Jacques van Lier

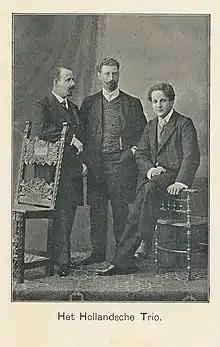
The Dutch Trio in Berlin, 1906: Coenraad V. Bos, Jos. van Veen and Jacques van Lier

Jacques van Lier (24 April 1875 – 25 February 1951) was a Dutch-British cellist who spent most of his career in Germany and England. He played with the best musicians of his time and was well regarded as a teacher. He published many arrangements for cello.